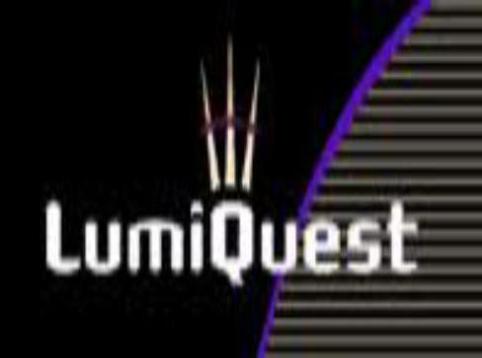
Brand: lumiquest
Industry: Necessities